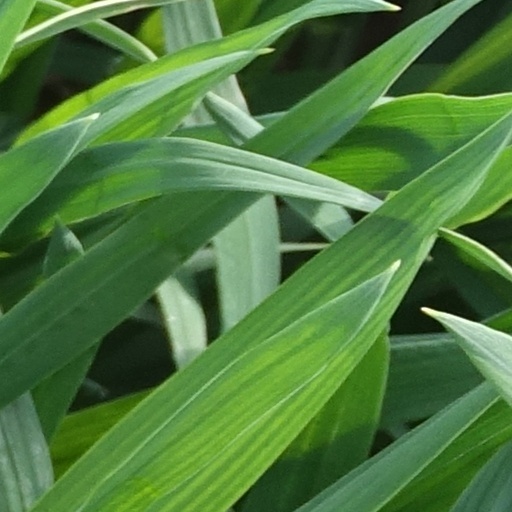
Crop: wheat